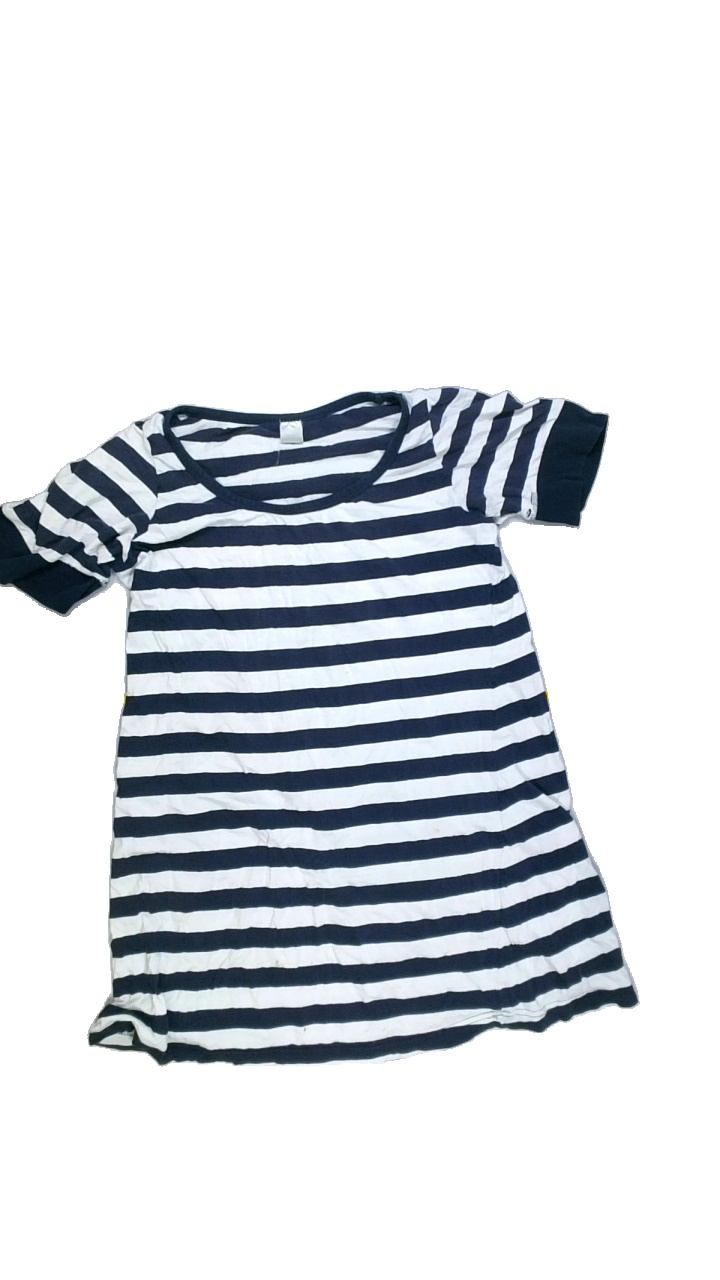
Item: Sweater (Ladies)
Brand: Alice Bizous (joy)
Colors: Grey
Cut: C-collar, Long
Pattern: Striped
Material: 100% Cott
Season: All
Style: No trend
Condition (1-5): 1
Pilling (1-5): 5
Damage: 11 Holes
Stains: Yes
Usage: Recycle
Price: <50